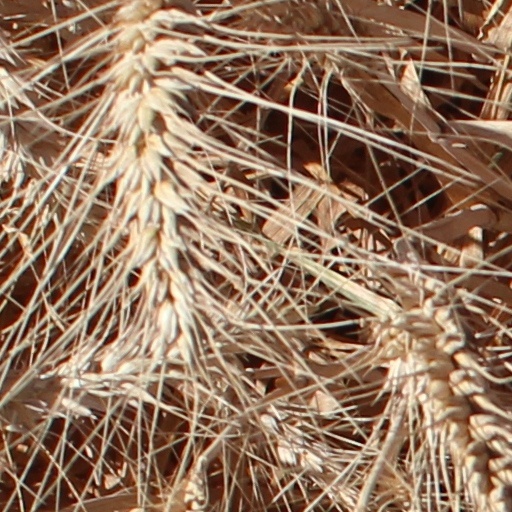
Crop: wheat